Sansar (1987 film)

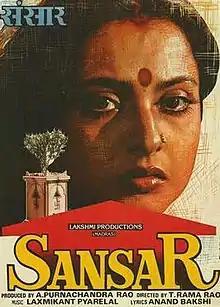
Poster

Sansar is a 1987 Indian Hindi-language drama film directed by T. Rama Rao, starring Rekha and Raj Babbar and Anupam Kher. The other cast members included Aruna Irani, Archana Joglekar, Shekhar Suman, Priyanka, Chandrashekhar, Shafi Inamdar, Ajinkya Deo, Dinesh Hingoo and Seema Deo. The film was a remake of the Tamil film "Samsaram Adhu Minsaram".